Midland Great Western Railway

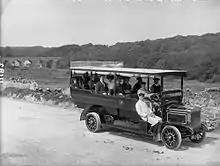
bus (1907)

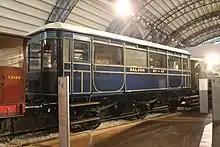
Dargan Saloon at Cultra

In 1924 the Oireachtas of the Irish Free State passed the Railways Act 1924, which that November merged the with the Great Southern and Western Railway (GS&WR), Cork, Bandon and South Coast Railway to form the Great Southern Railway. In January 1925, that was joined by the Dublin and South Eastern Railway to form the Great Southern Railways (GSR).